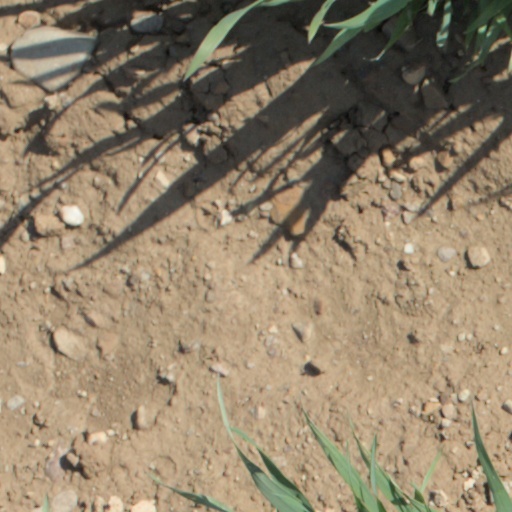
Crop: wheat